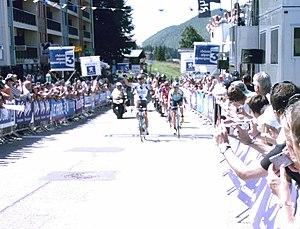
Arrivée de la troisième étape du Tour de l'Ain 2009 à Lélex.
La 21ᵉ édition de la course cycliste Tour de l'Ain a eu lieu du 9 au 12 août 2009. La course compte au classement de l'UCI Europe Tour 2009.